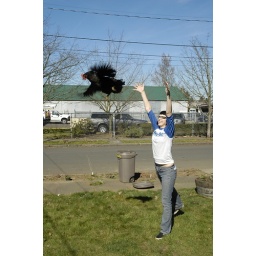
black chickens in flight